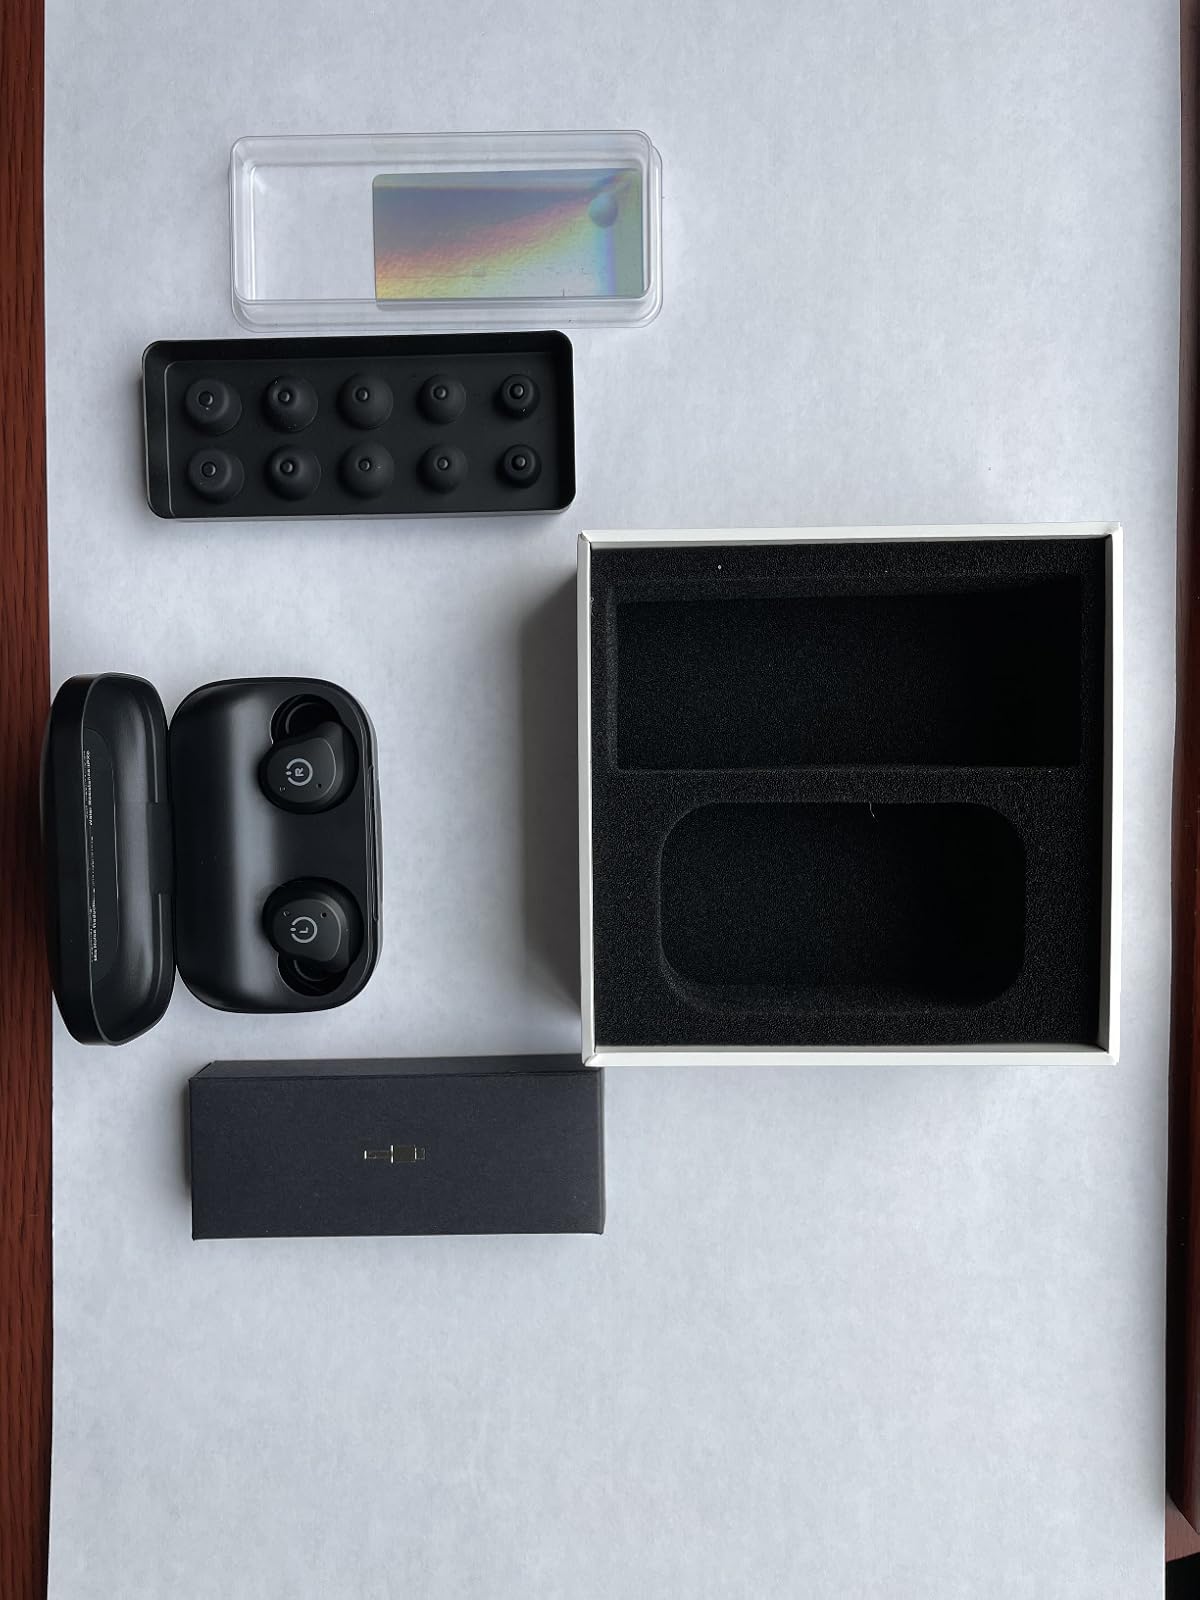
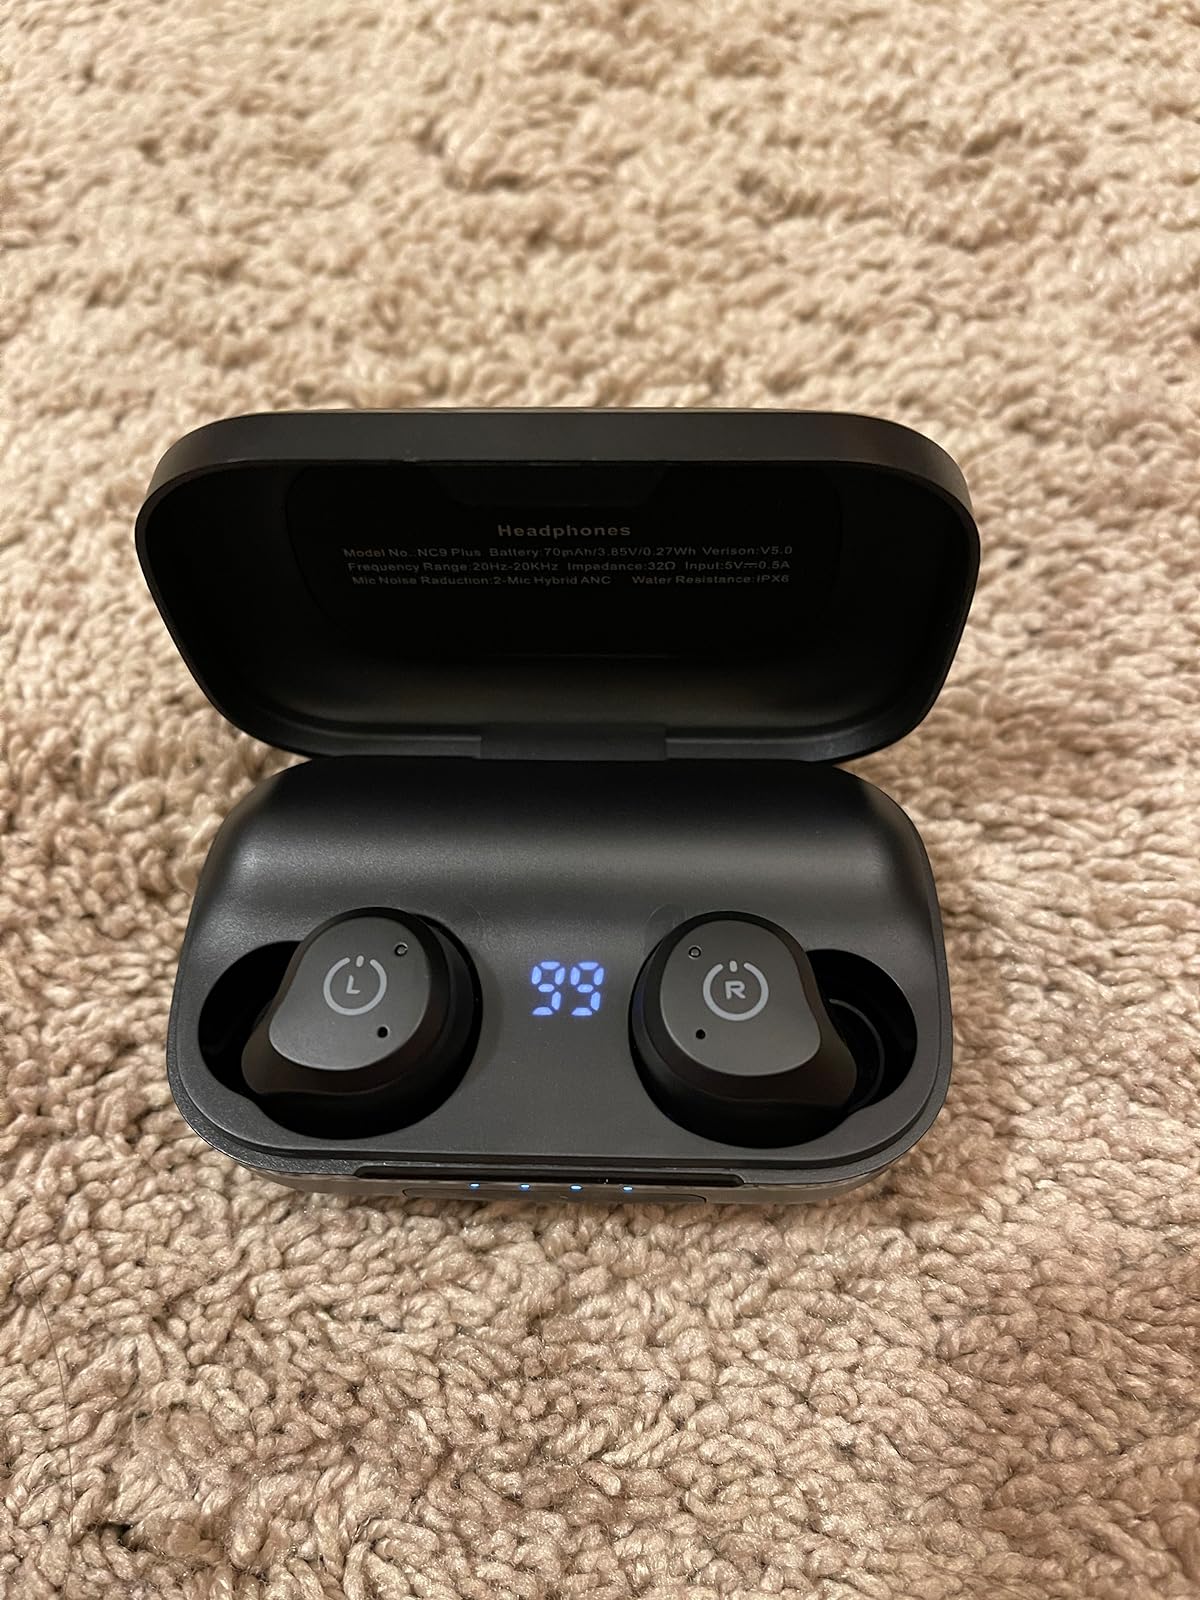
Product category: earbuds
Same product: yes